Harry Prosen

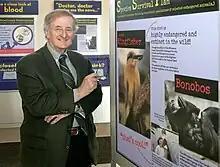
Prosen receiving an award from the Bonobo Species Preservation Society of the Milwaukee County Zoo

Harry Prosen (27 June 1930 – 21 June 2021) was a North American psychiatrist. He was Emeritus Professor of Psychiatry and Behavioural Medicine, Medical College of Wisconsin, USA; Professor of Psychiatry, University of Manitoba, Canada; and past president of the Canadian Psychiatric Association. He held leadership roles with the Royal College of Physicians and Surgeons of Canada and the American Psychiatric Association.